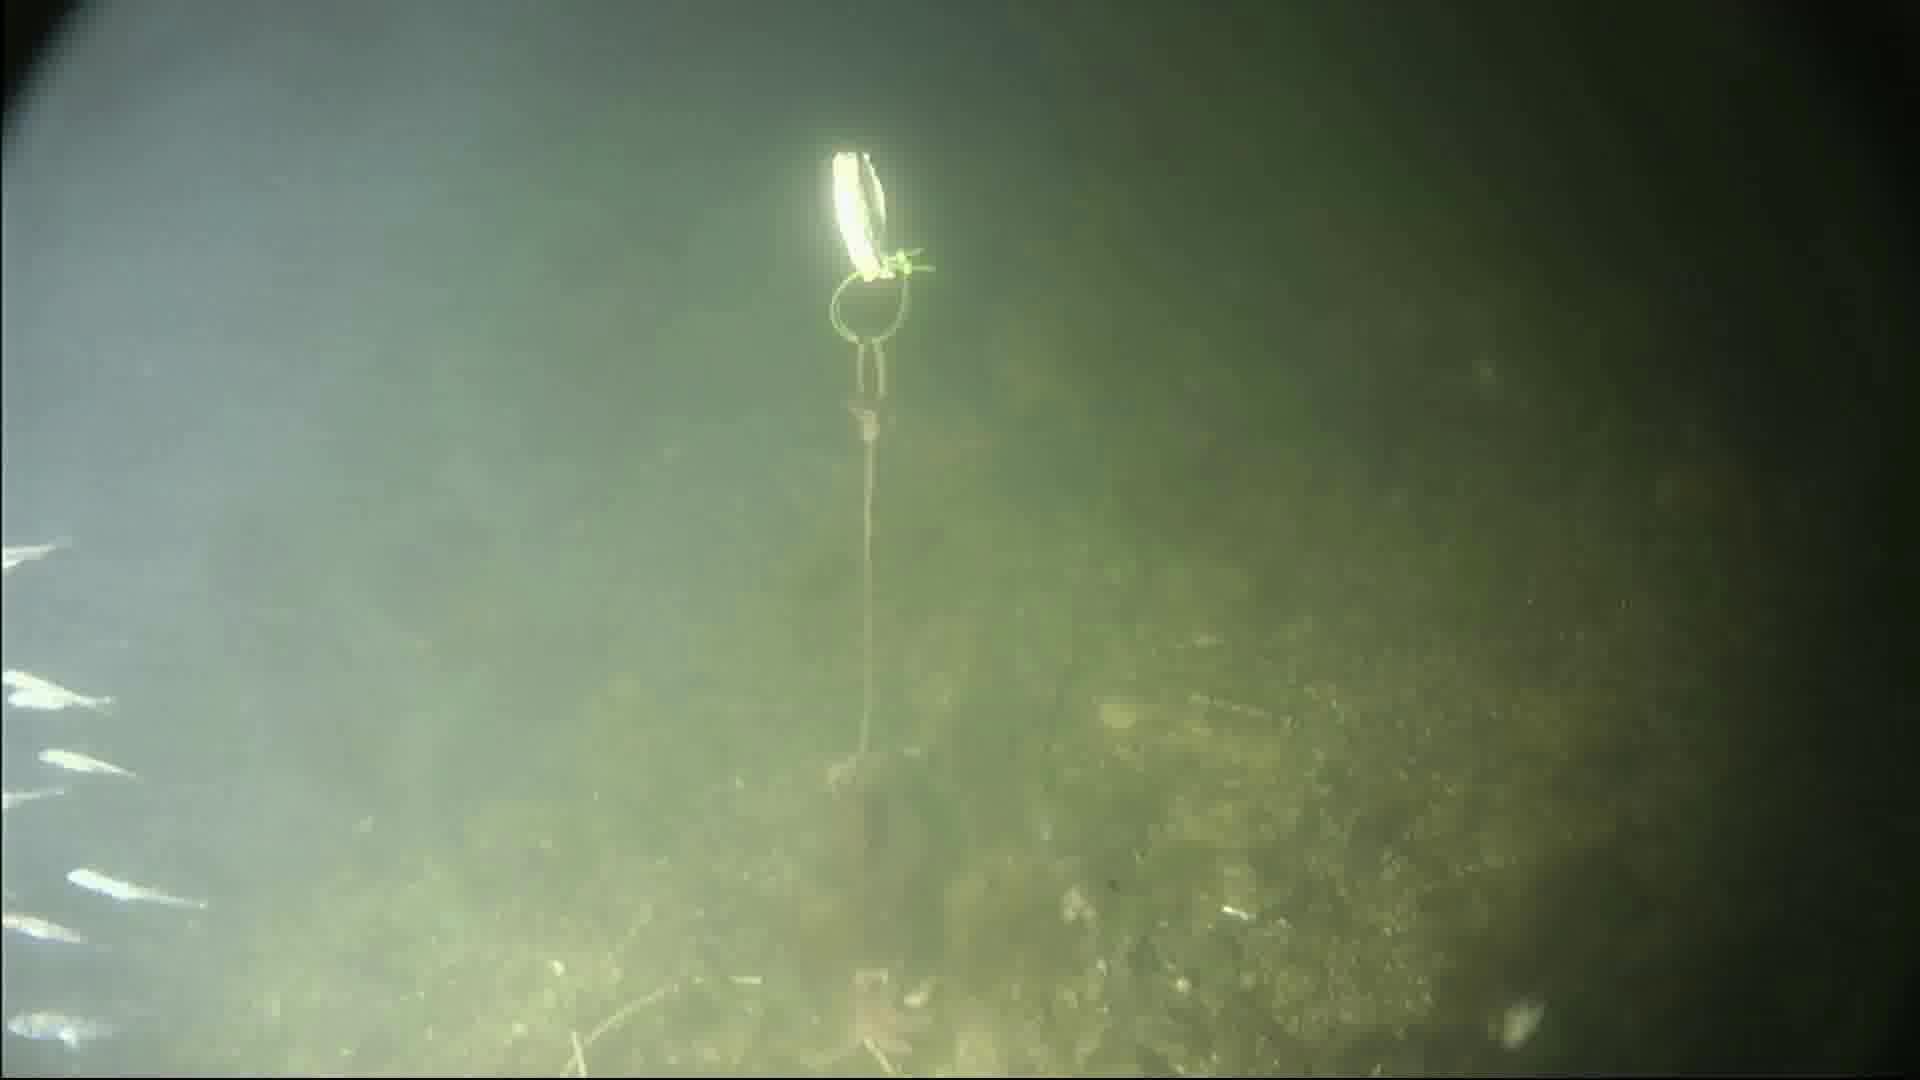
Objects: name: starfish
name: crab
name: small_fish